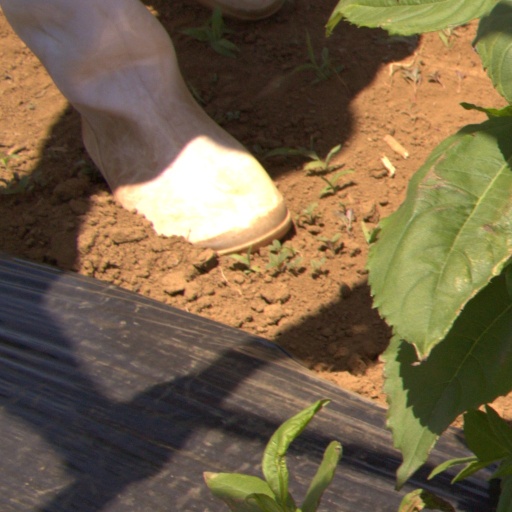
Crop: Jerusalem artichoke